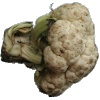
Label: Cauliflower 1